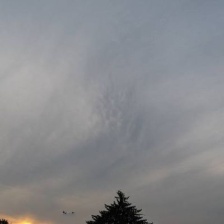
Cloud type: Cirrus